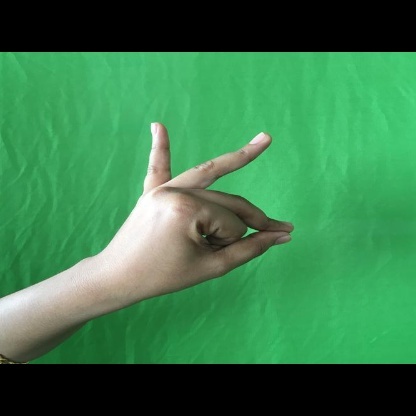
Mudra: Bramaram